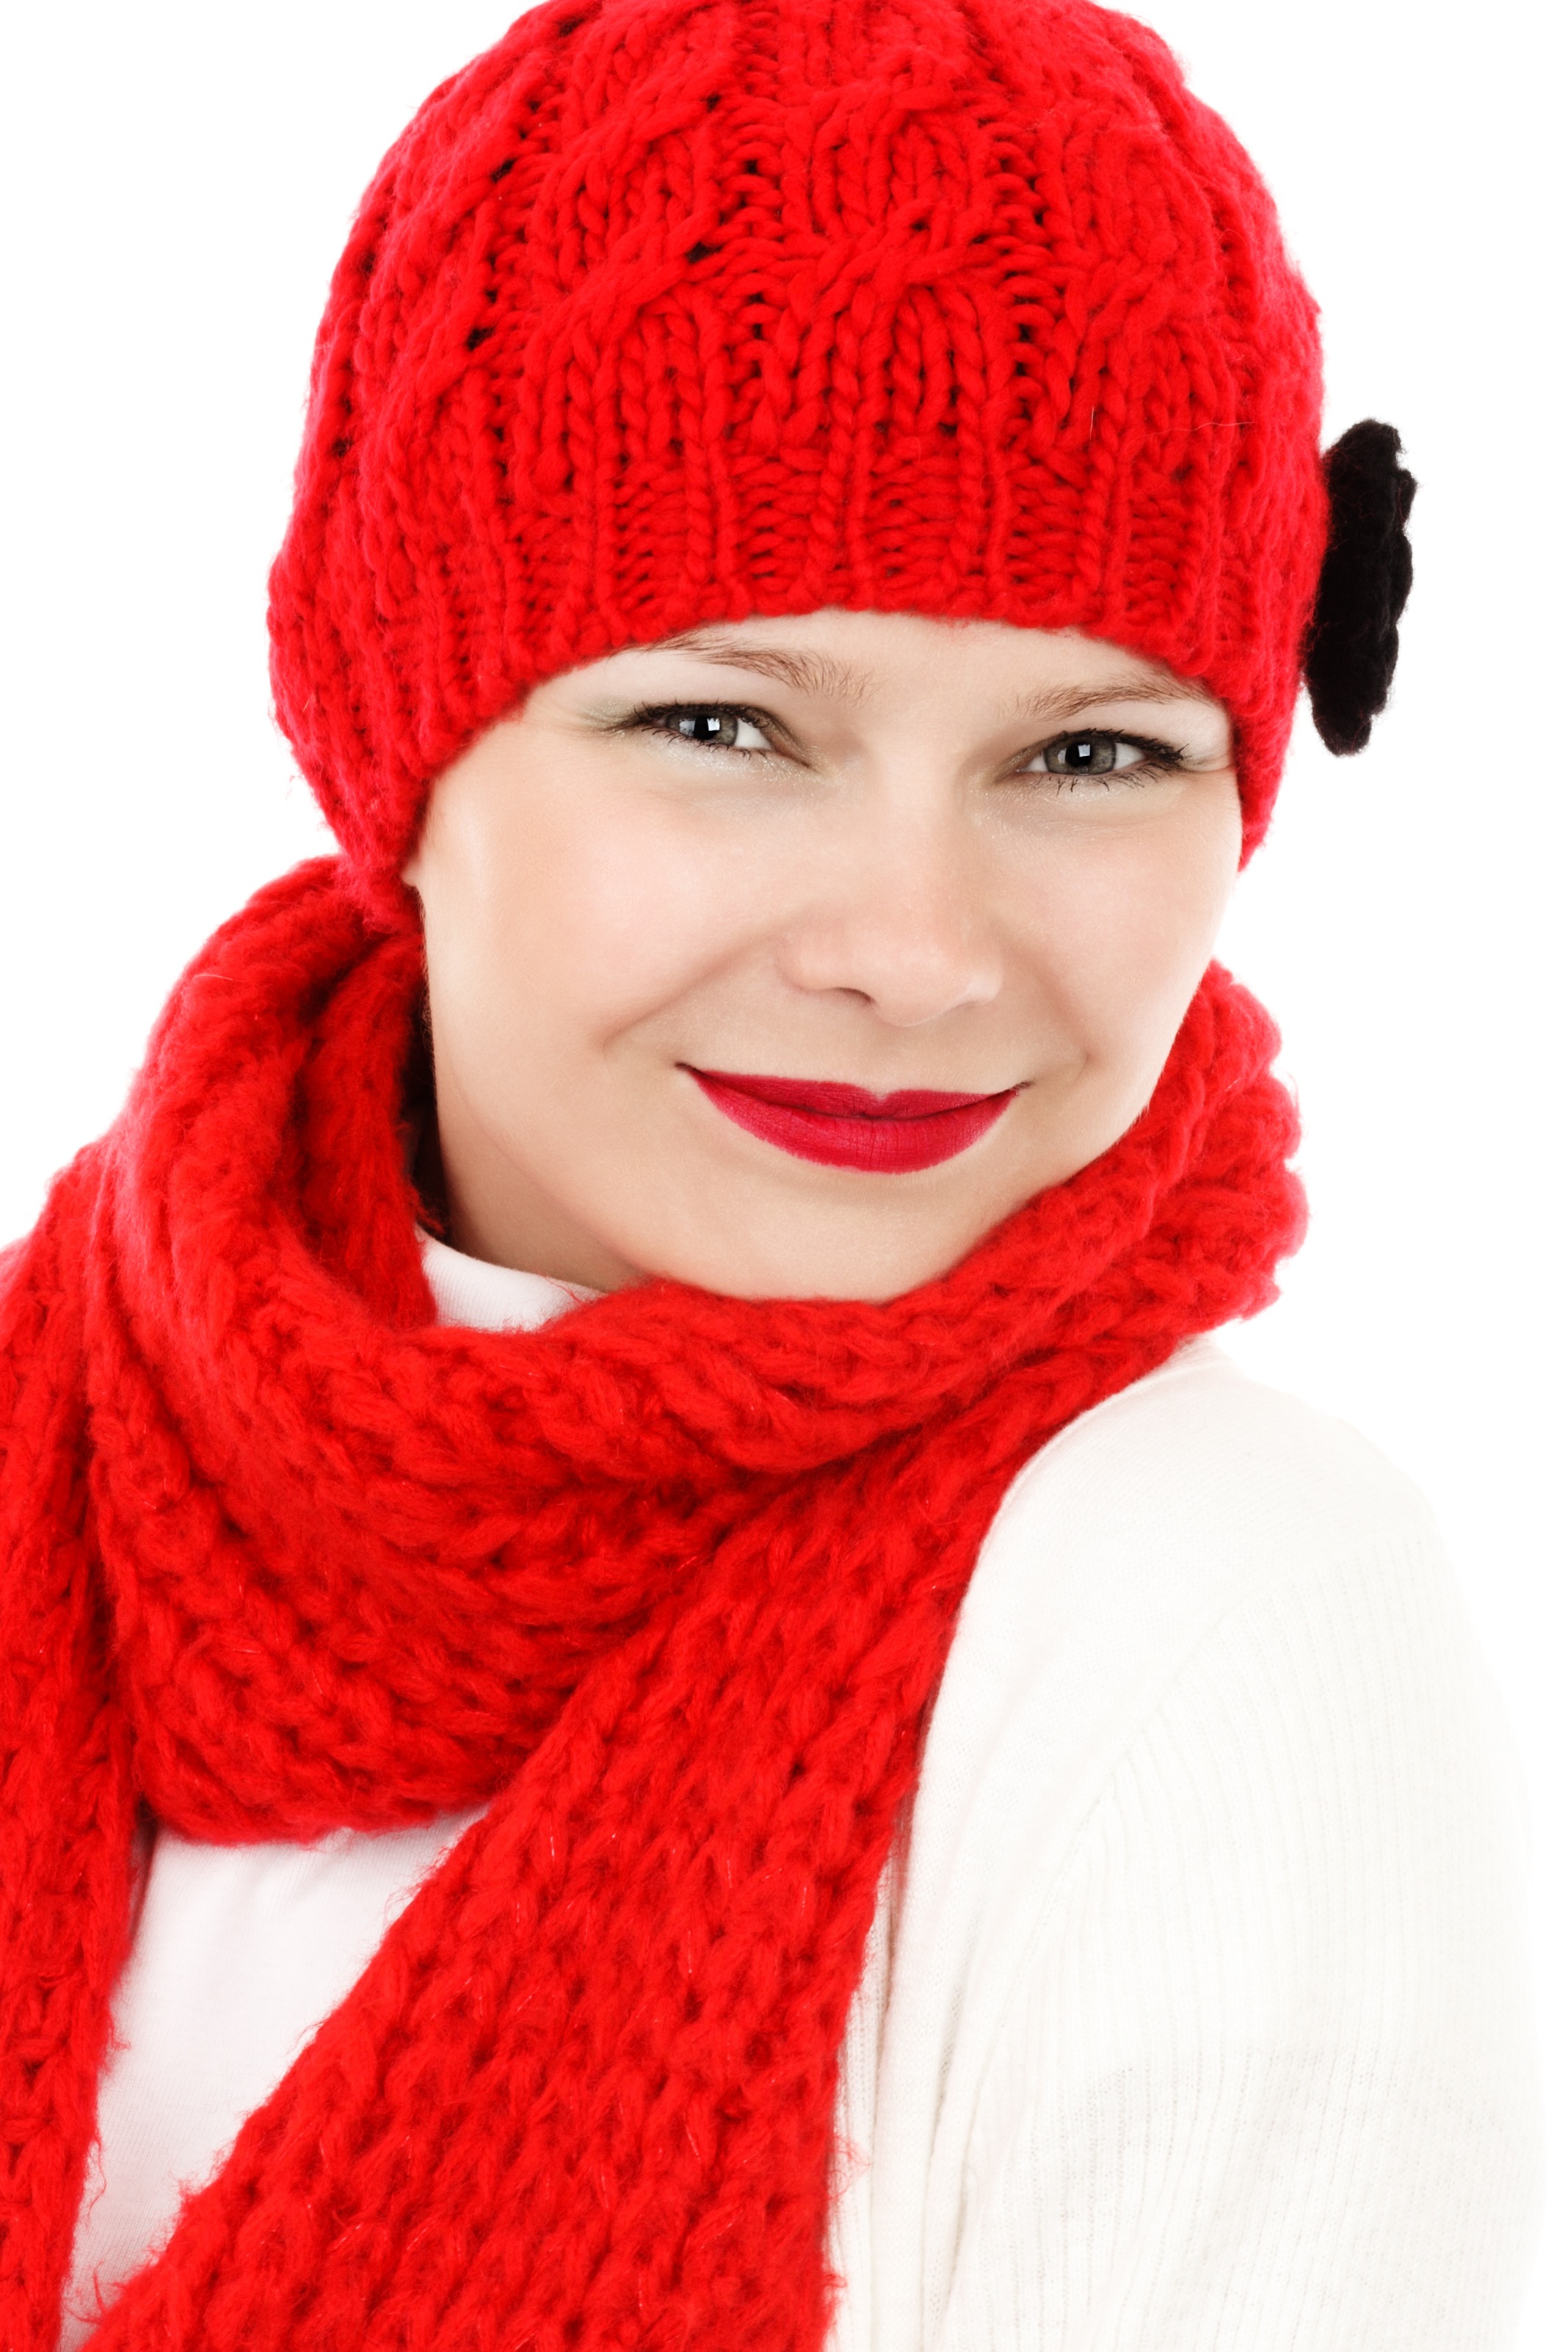
person, winter, people, girl, woman, warm, female, pattern, portrait, red, hat, fashion, clothing, lady, headgear, wool, scarf, beanie, woolen, crochet, textile, face, art, cap, beauty, pretty, cuddly, elegance, fashion accessory, knit cap